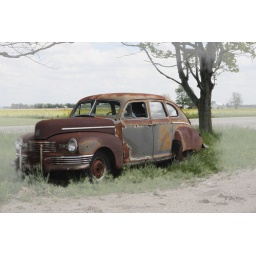
Just an old car sitting on the side of the road in Indiana. I love the colors.